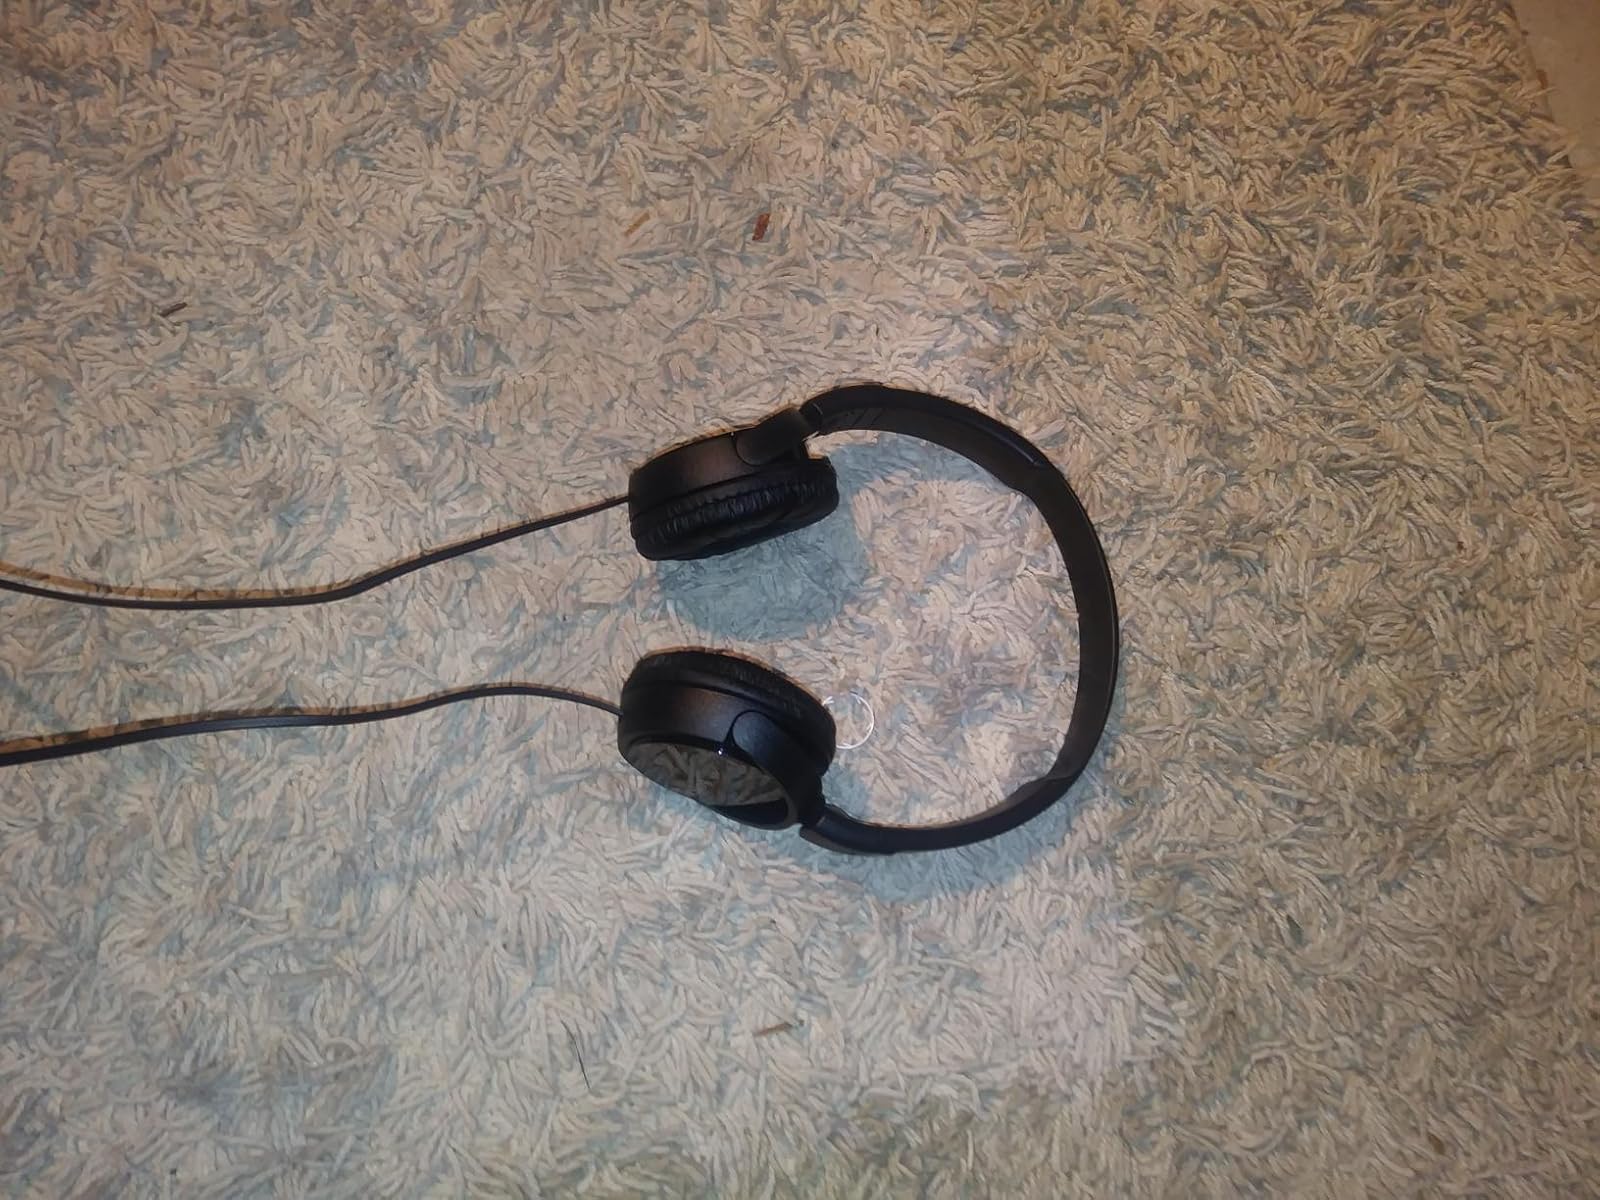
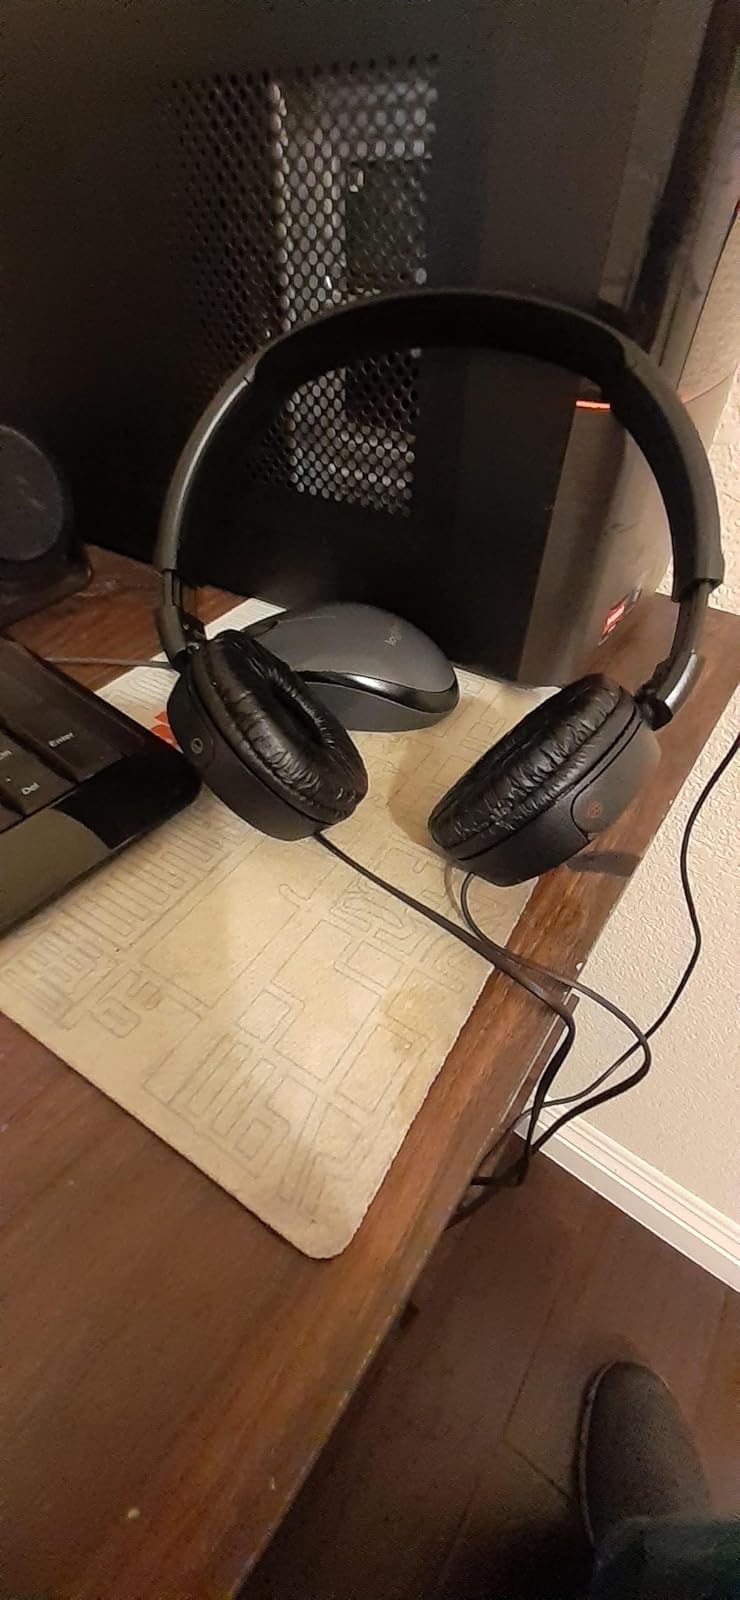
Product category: headphones
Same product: yes